Aircraft in fiction

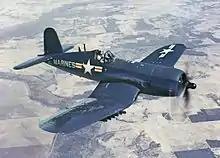
F4U Corsair

A Douglas DC-3A of Central Airlines appears in the 1954 film "Strategic Air Command" as the transport that conveys a security check team into Carswell AFB, Texas.